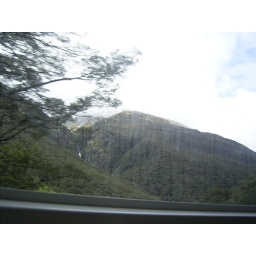
through the dirty back window of the britz-flitz the views of arthur's pass fly by in a twinkle